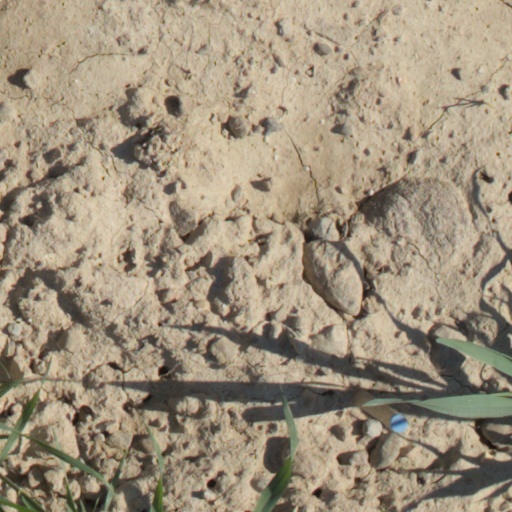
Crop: wheat